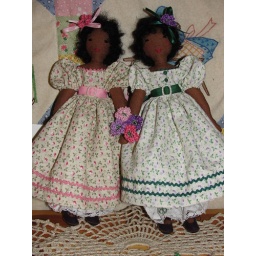
The little girls hold a hand crocheted flower bouquet and wear a flower in their hair